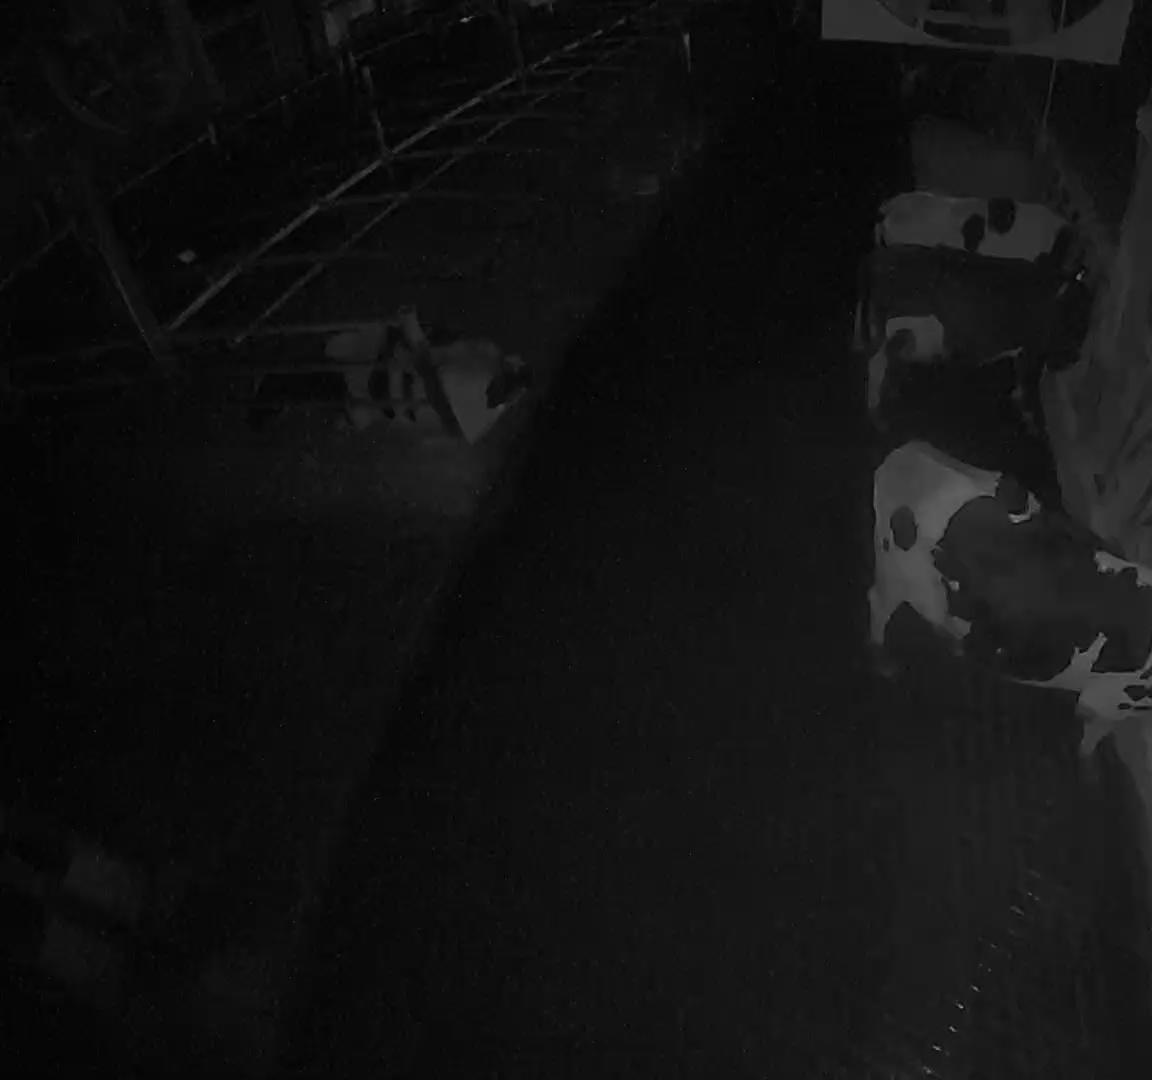
Number of cows: 4